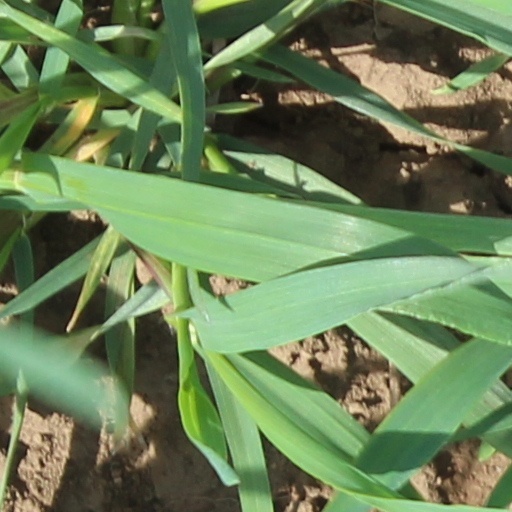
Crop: wheat